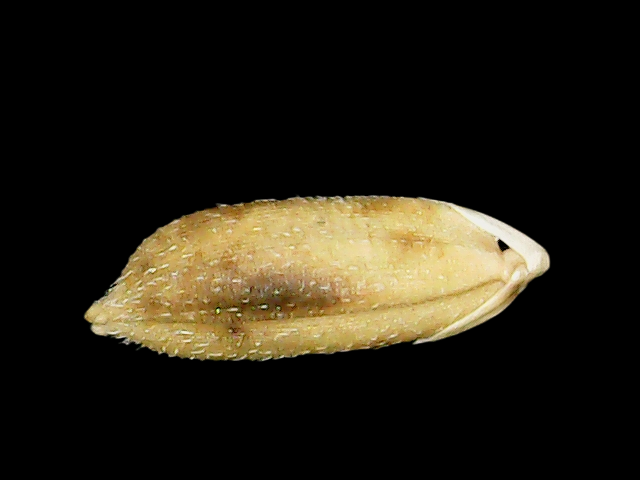
Rice variety: Bd51